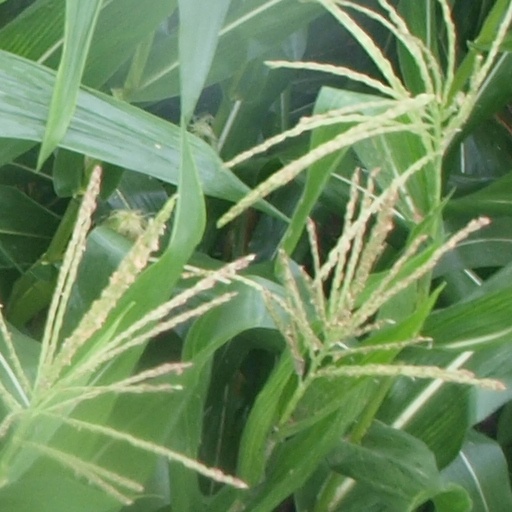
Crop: maize; corn